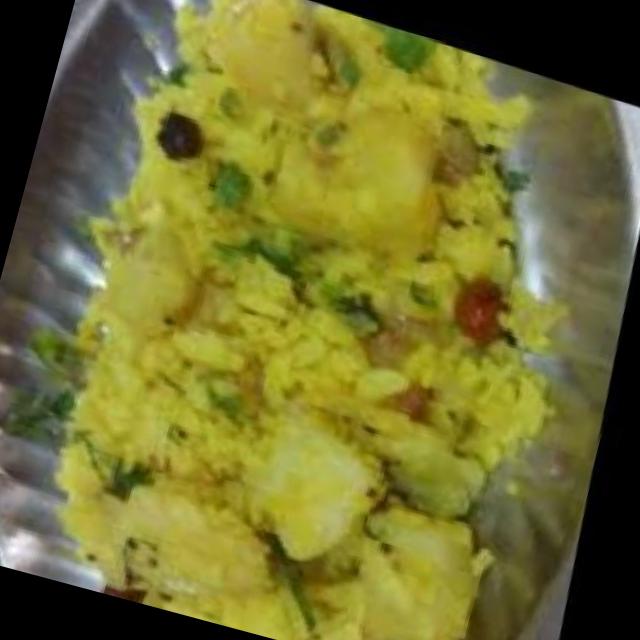
Dish: poha